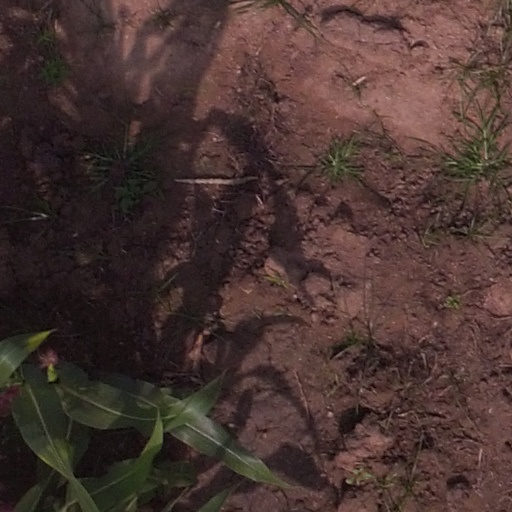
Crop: maize; corn